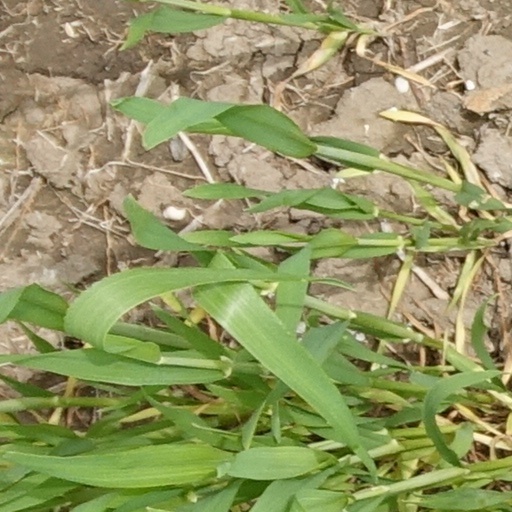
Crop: wheat